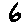
Label: 6